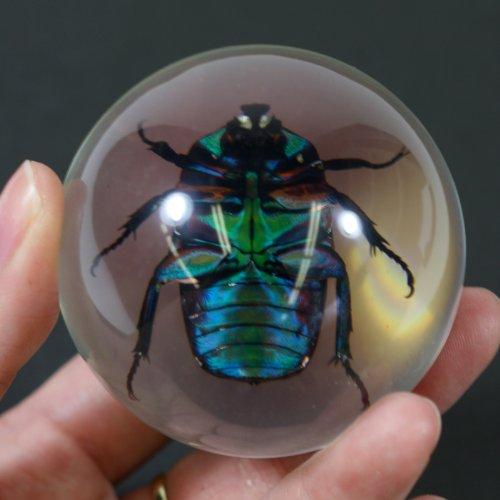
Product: REALBUG 3 3/8 " Chafer Beetle Marble
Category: Toys & Games | Novelty & Gag Toys
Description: Real Chafer Beetle Marble.
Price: $16.04
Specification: ProductDimensions:2.4x2.4x2.4inches|ItemWeight:8.8ounces|ShippingWeight:8.8ounces(Viewshippingratesandpolicies)|ASIN:B002SVUQZI|Itemmodelnumber:GL01|Manufacturerrecommendedage:5-15years